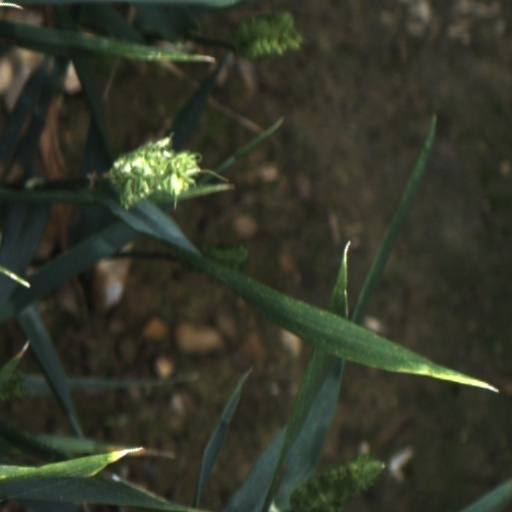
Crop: wheat